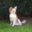
Label: dog